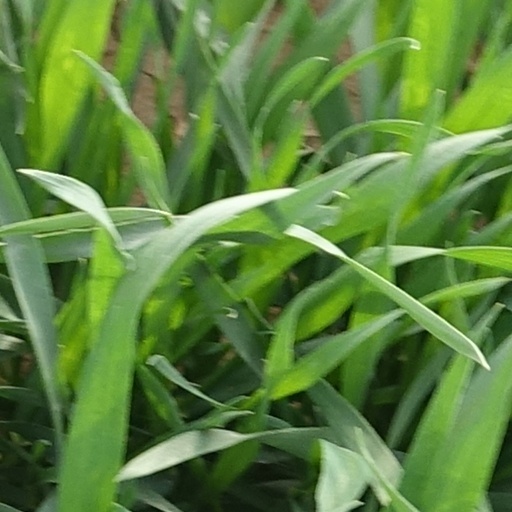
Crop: wheat